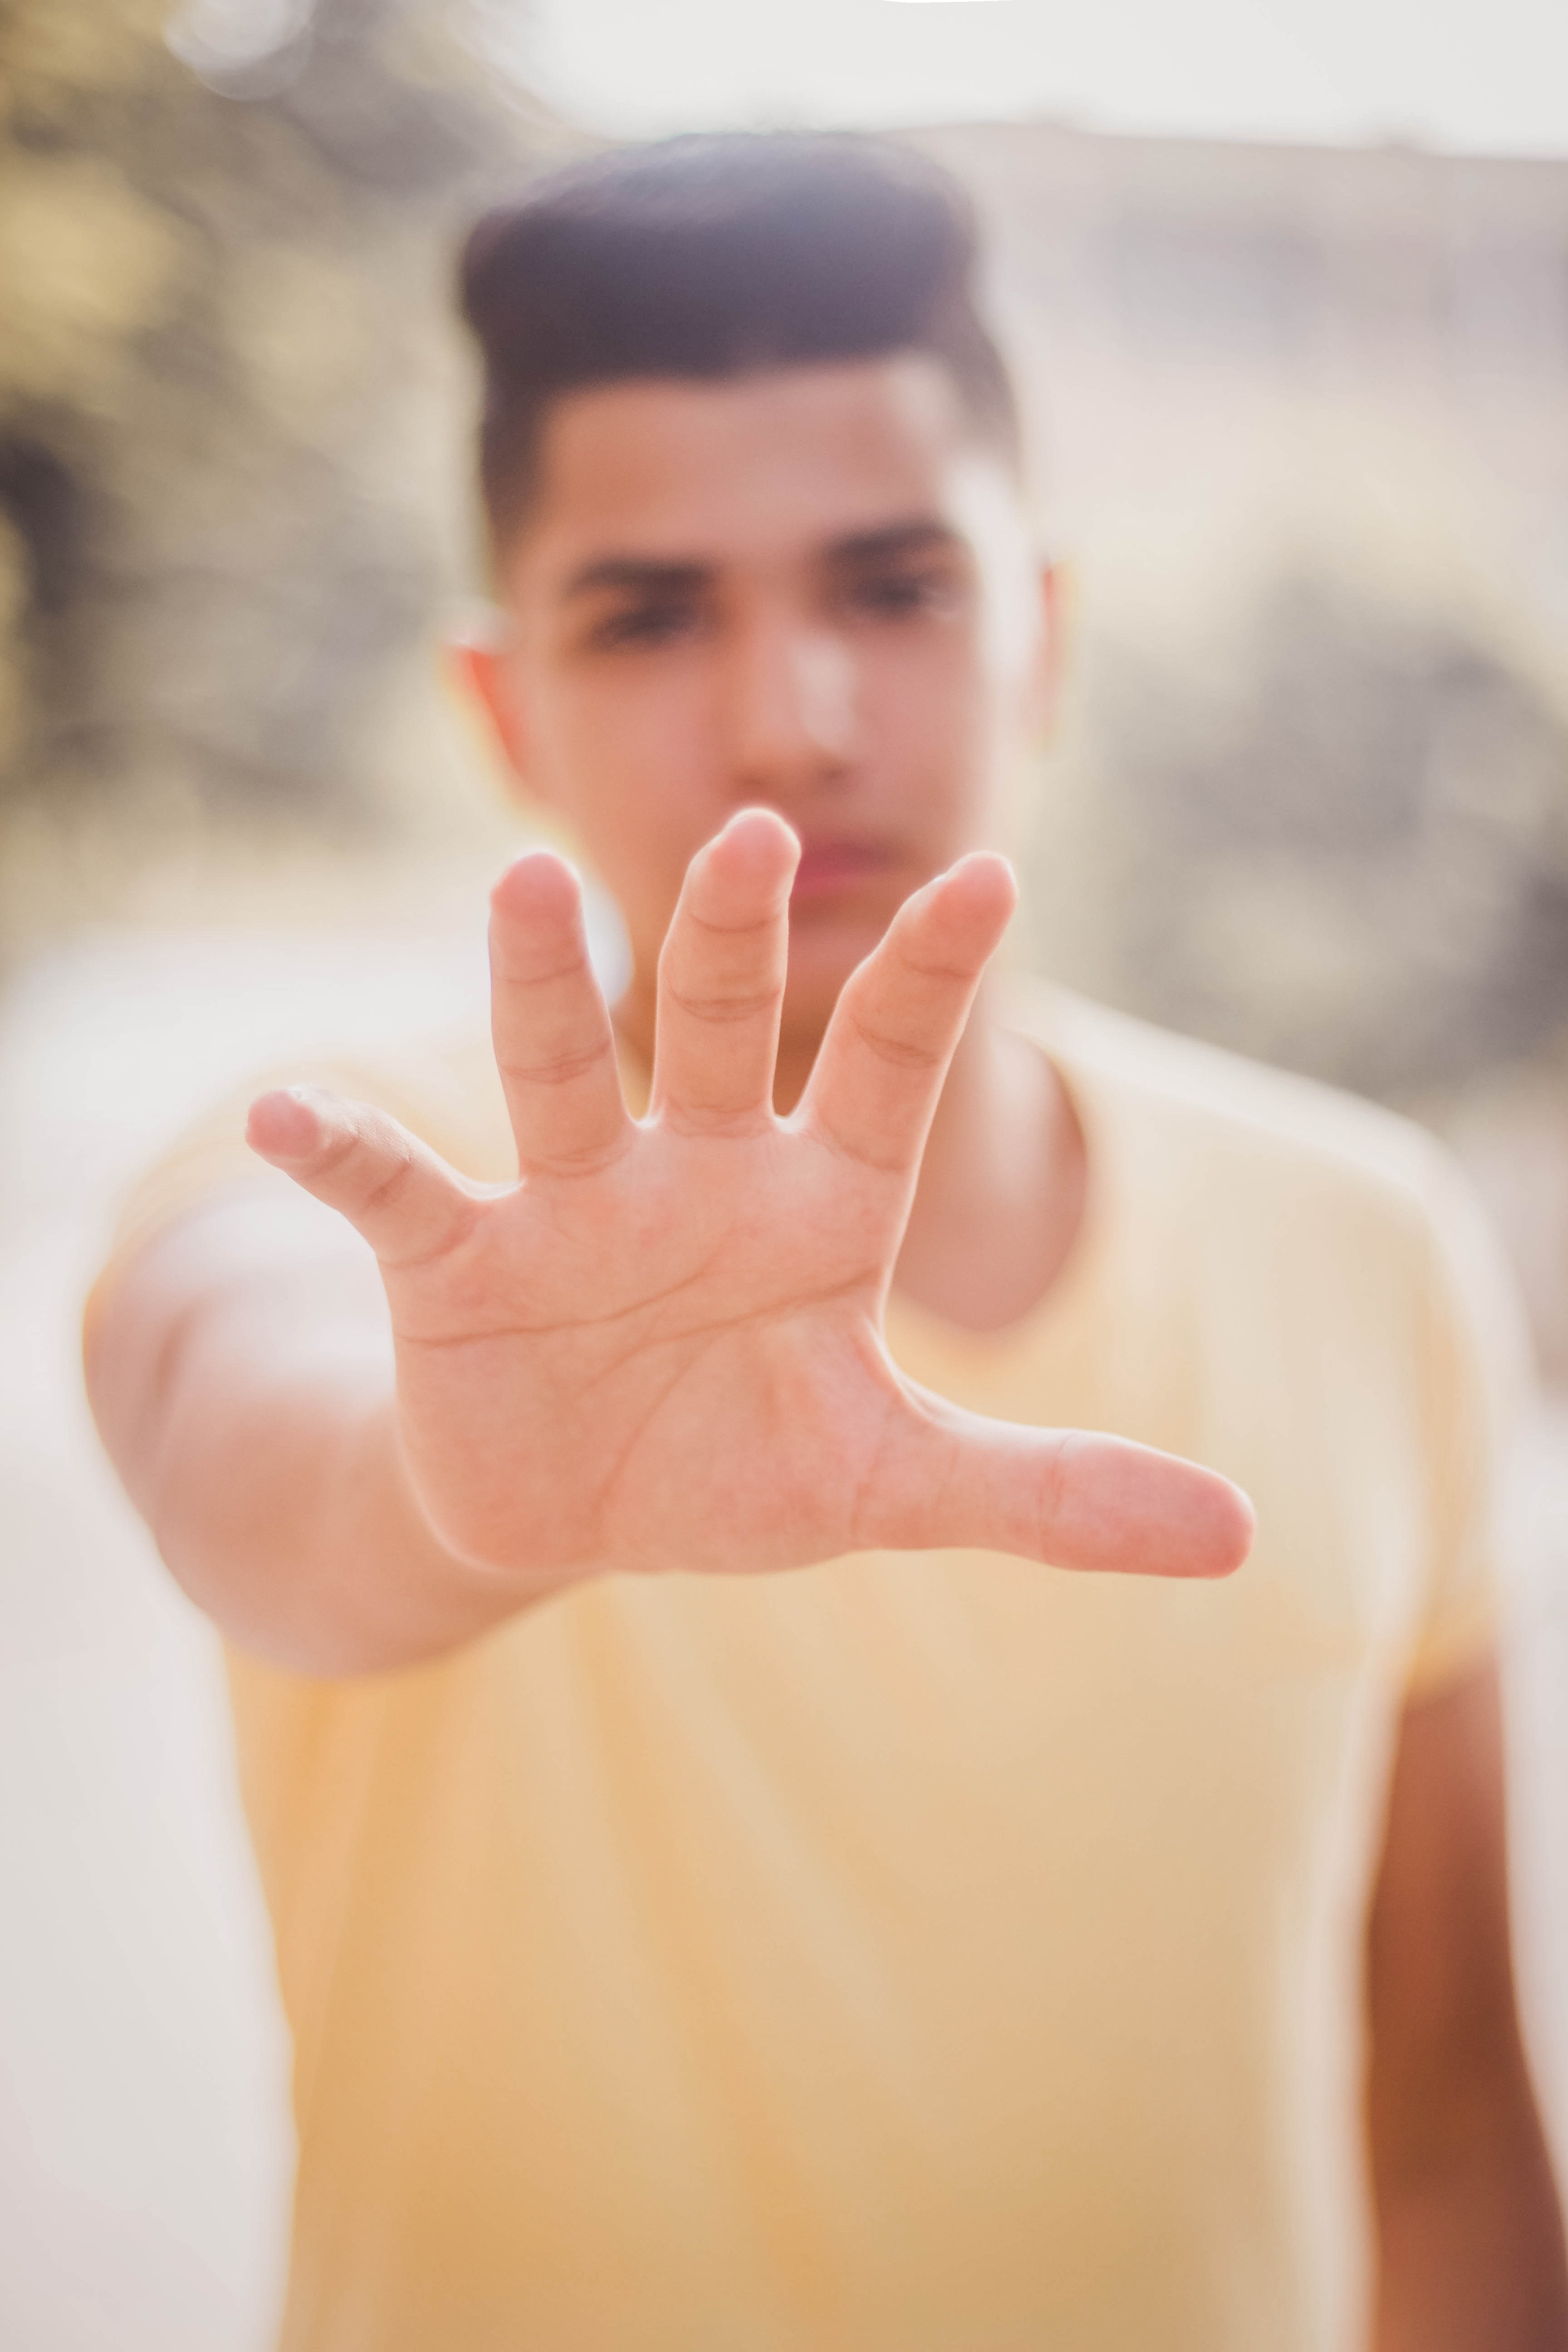
face, finger, skin, hand, gesture, beauty, forehead, arm, eye, lip, thumb, nail, neck, sign language, photography, flesh, black hair